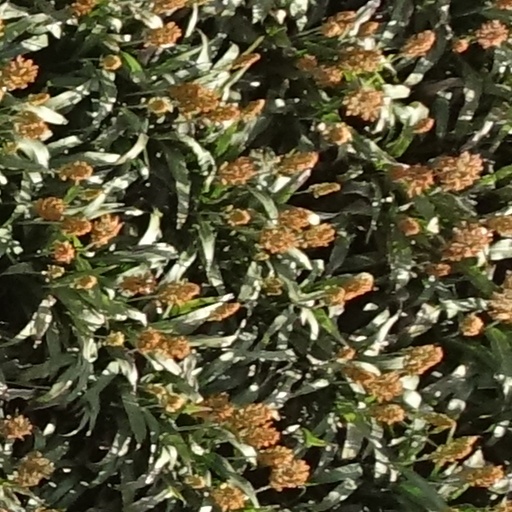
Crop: sorghum